Effects of immigration to the United States

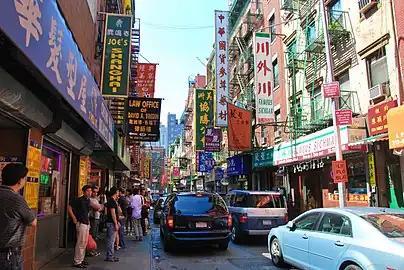
Garment factories in Manhattan's Chinatown

According to one survey of the existing economic literature, "much of the existing research points towards positive net contributions by immigrant entrepreneurs". Areas where immigrants are more prevalent in the United States have substantially more innovation (as measured by patenting and citations). Immigrants to the United States start businesses at higher rates than natives. According to a 2018 paper, "first-generation immigrants create about 25% of new firms in the United States, but this share exceeds 40% in some states". Another 2018 paper links H-1B visa holders to innovation.